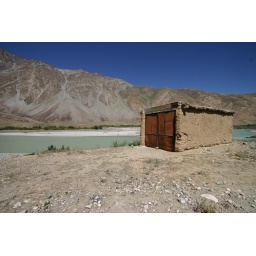
On the road near Varshed - a garage for a huge truck